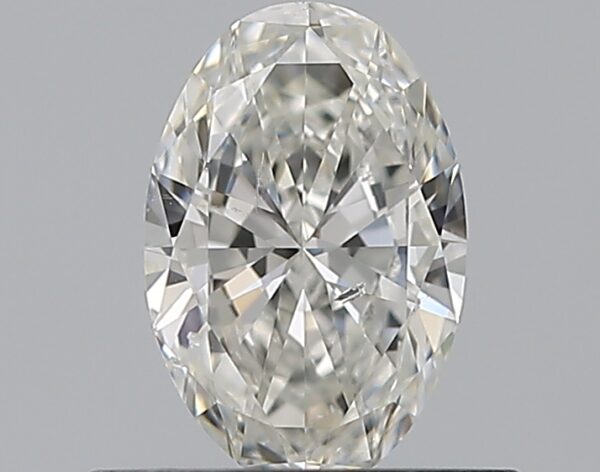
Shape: oval
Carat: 0.5
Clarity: SI2
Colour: H
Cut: VG
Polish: VG
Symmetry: VG
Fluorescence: N
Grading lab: GIA
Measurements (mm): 6.69 x 4.44 x 2.53